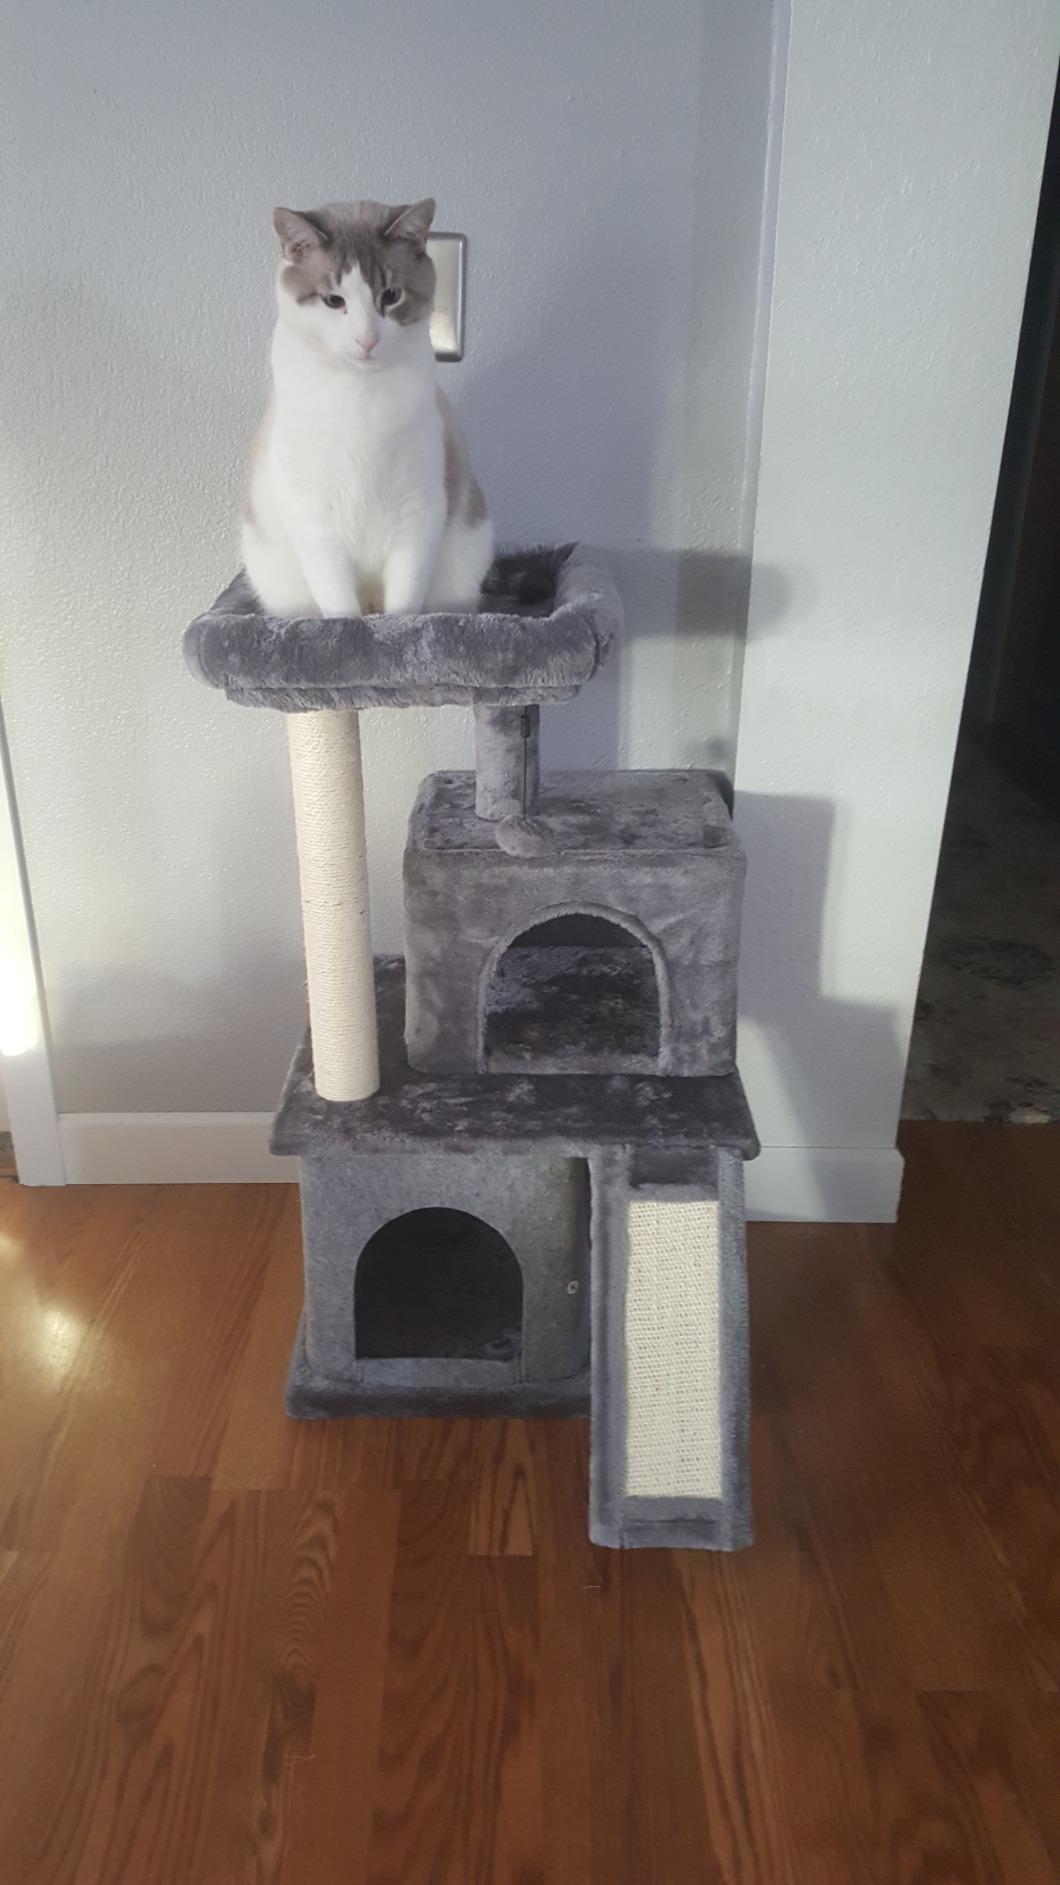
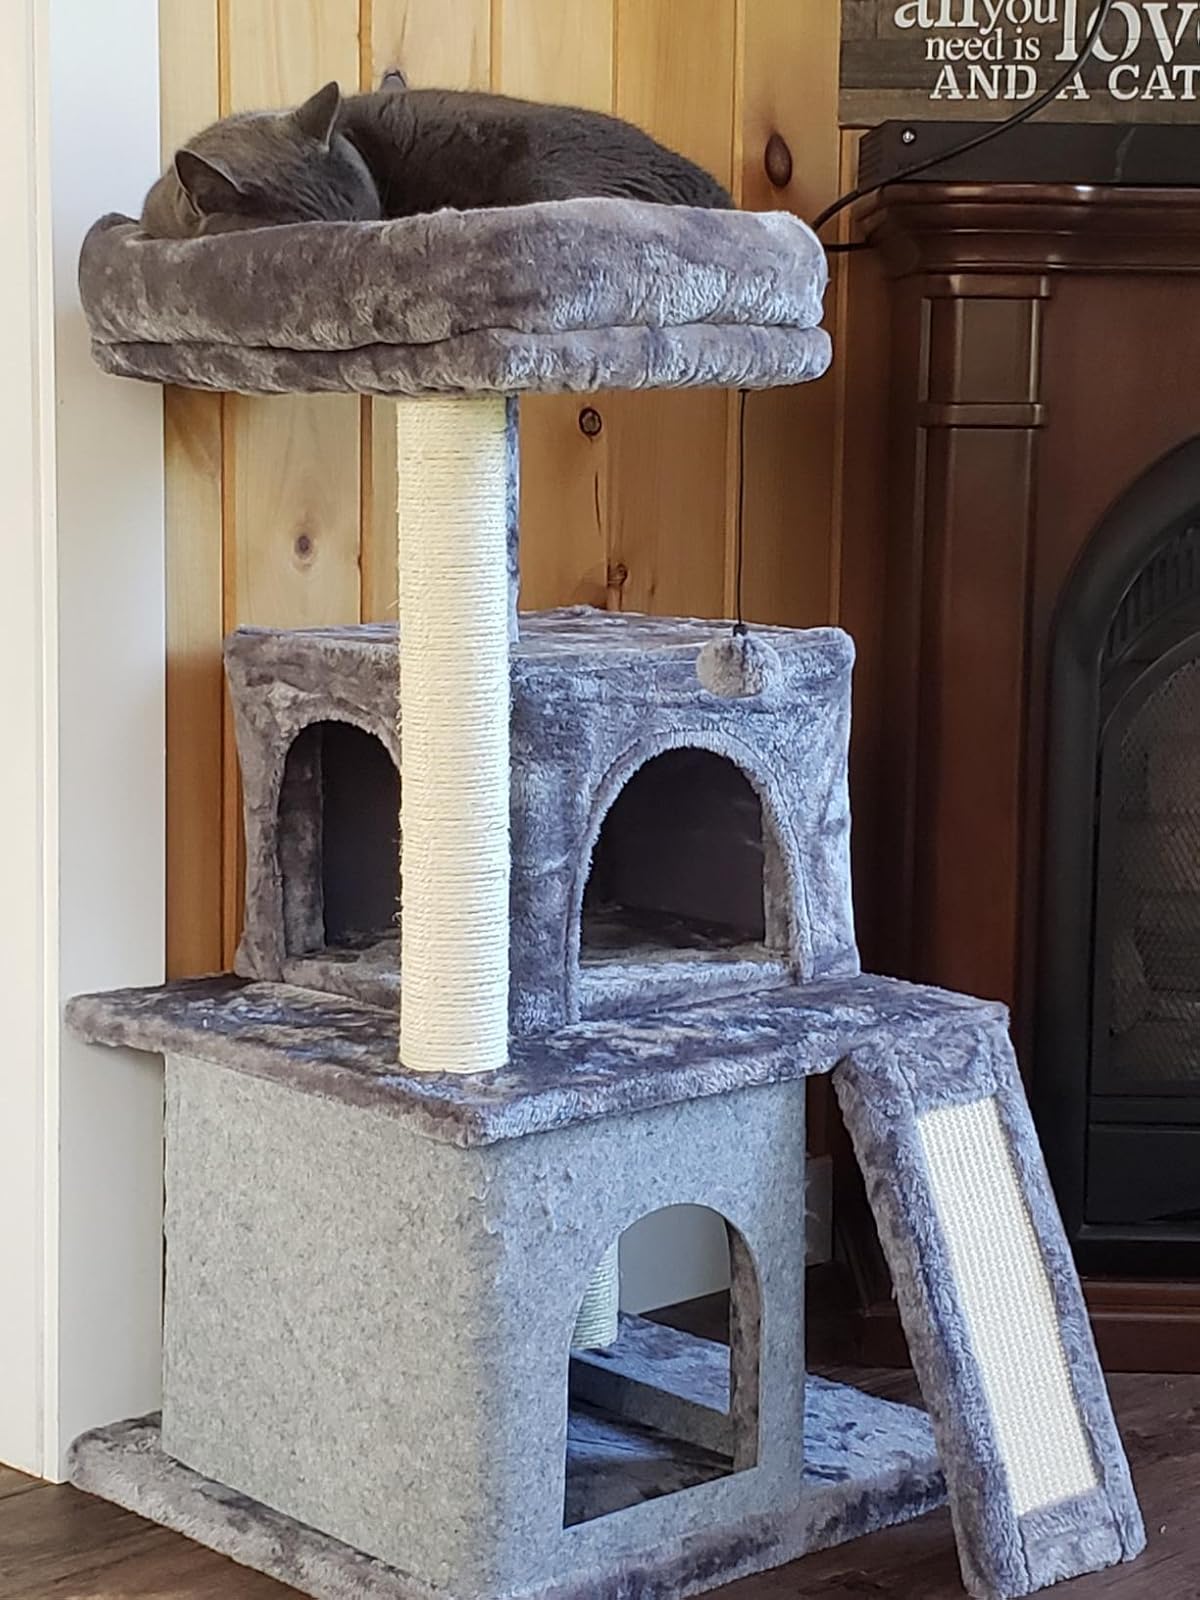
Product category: items_cat tree
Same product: yes